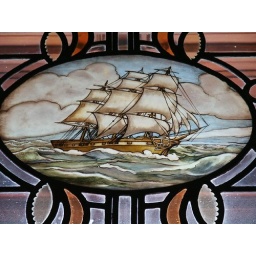
Stained glass ship over doorway of Flavel House.